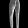
Label: Trouser